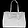
Label: Bag